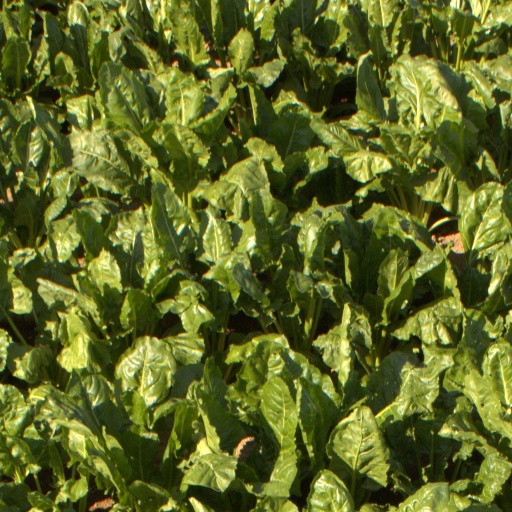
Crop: sugar beet